Miron Nikolić

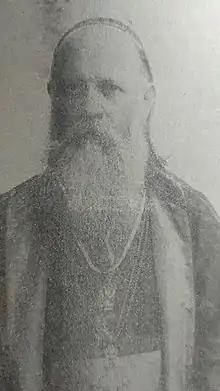
Miron Nikolić

Miron Nikolić (worldly name: Mihailo Nikolić; 27 February 1846 - 18 February 1941) was bishop of the Patriarchate of Karlovci and, after 1920, of the united Serbian Orthodox Church.